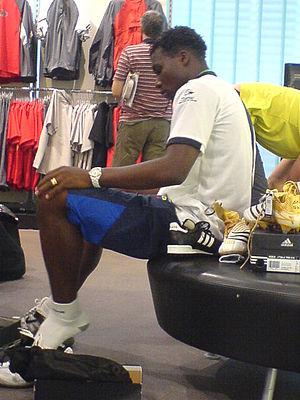
Carlos Vicente Tenorio Medina, né le 14 mai 1979 à Esmeraldas, est un footballeur équatorien. Il joue au poste d'attaquant.